Bangladesh Naval Aviation

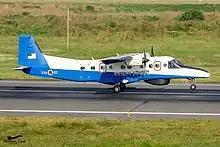
Dornier 228 MPA of Bangladesh Navy

The Bangladesh Navy started its journey during the Bangladesh War of Independence in 1971. At that time, the navy was a force equipped with surface ships only. In the 21st century, the Bangladesh Navy started to consider the necessity of being a three-dimensional force equipped with submarines and aircraft. It was in 2009 that the first two aircraft were ordered for the navy. The aircraft were two AgustaWestland AW109 search and rescue helicopters. The naval aviation formally started its journey on 14 July 2011 with the induction of the helicopters. Two Dornier 228NG maritime patrol aircraft joined the service in 2013 to mark the beginning of fixed-wing aircraft fleet. After the formulation of the Forces Goal 2030 in 2010, the development of the naval aviation is going on in accordance with the goal.